Ropice

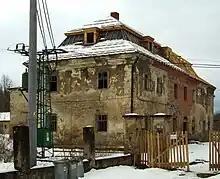
Dilapidated Ropice Castle in 2012

Ropice Castle was confiscated by the state in 1945 and until the 1970s it was used as a school. Then it was uninhabited and fell into disrepair. It is currently privately owned and since 2011 gradually reconstructed.